Czachówki

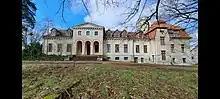
Schackenhof 2023

The end of World War II meant the end of life in Schackenhof as it had been for over 100 years. Some of the family managed to escape to the west; others were called into the war or captured and brought to the Russian Gulag. The estate was taken by the Polish Soviet government and integrated into the public agricultultural system (LPG). The Schackenhof attached farms were demolished and all the agricultural land and meaningful buildings were integrated into the government-run LPG. The Schackenhof building (the palace), as well as the estate's own electricity plant and administrative building, were kept, as the government found a purpose for it: It became an agricultural school. In this form, the Schackenhof building flourished under the socialist system for many decades. The agricultural school had 274 students, 55 of them living in the building during their education. While there, they also took care of the estate. The school survived the end of the Soviet Union. In 2010, with European funds, a modern gymnasium was built on the grounds of the Schackenhof.